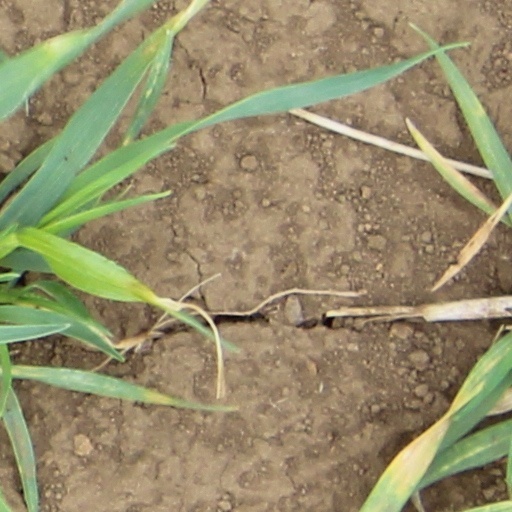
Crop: wheat